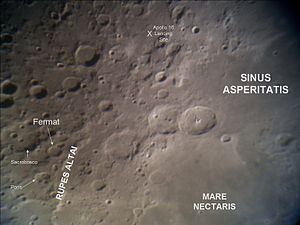
Fermat (månekrater)
Fermat er et nedslagskrater på Månen. Det befinder sig på Månens forside og er opkaldt efter den franske matematiker Pierre de Fermat.